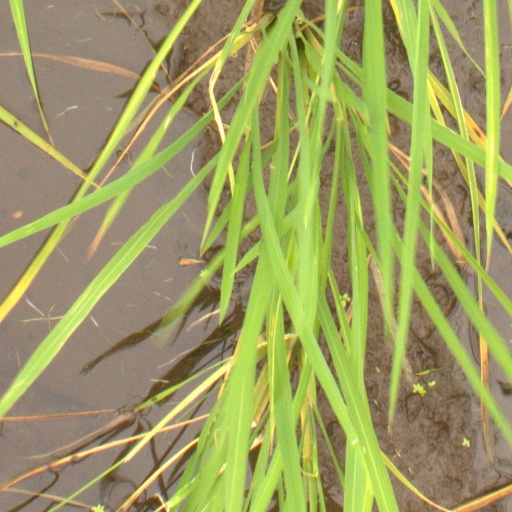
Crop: rice